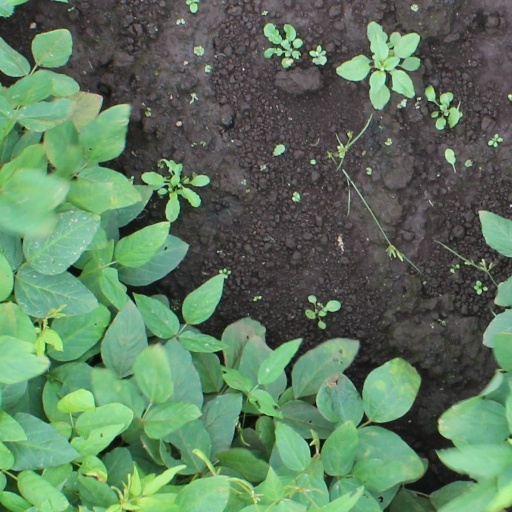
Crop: soybean